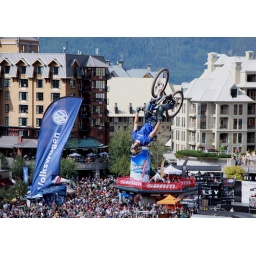
The 2009 Crankworx mountain bike event in Whistler BC Canada. Photo: Matt Murray